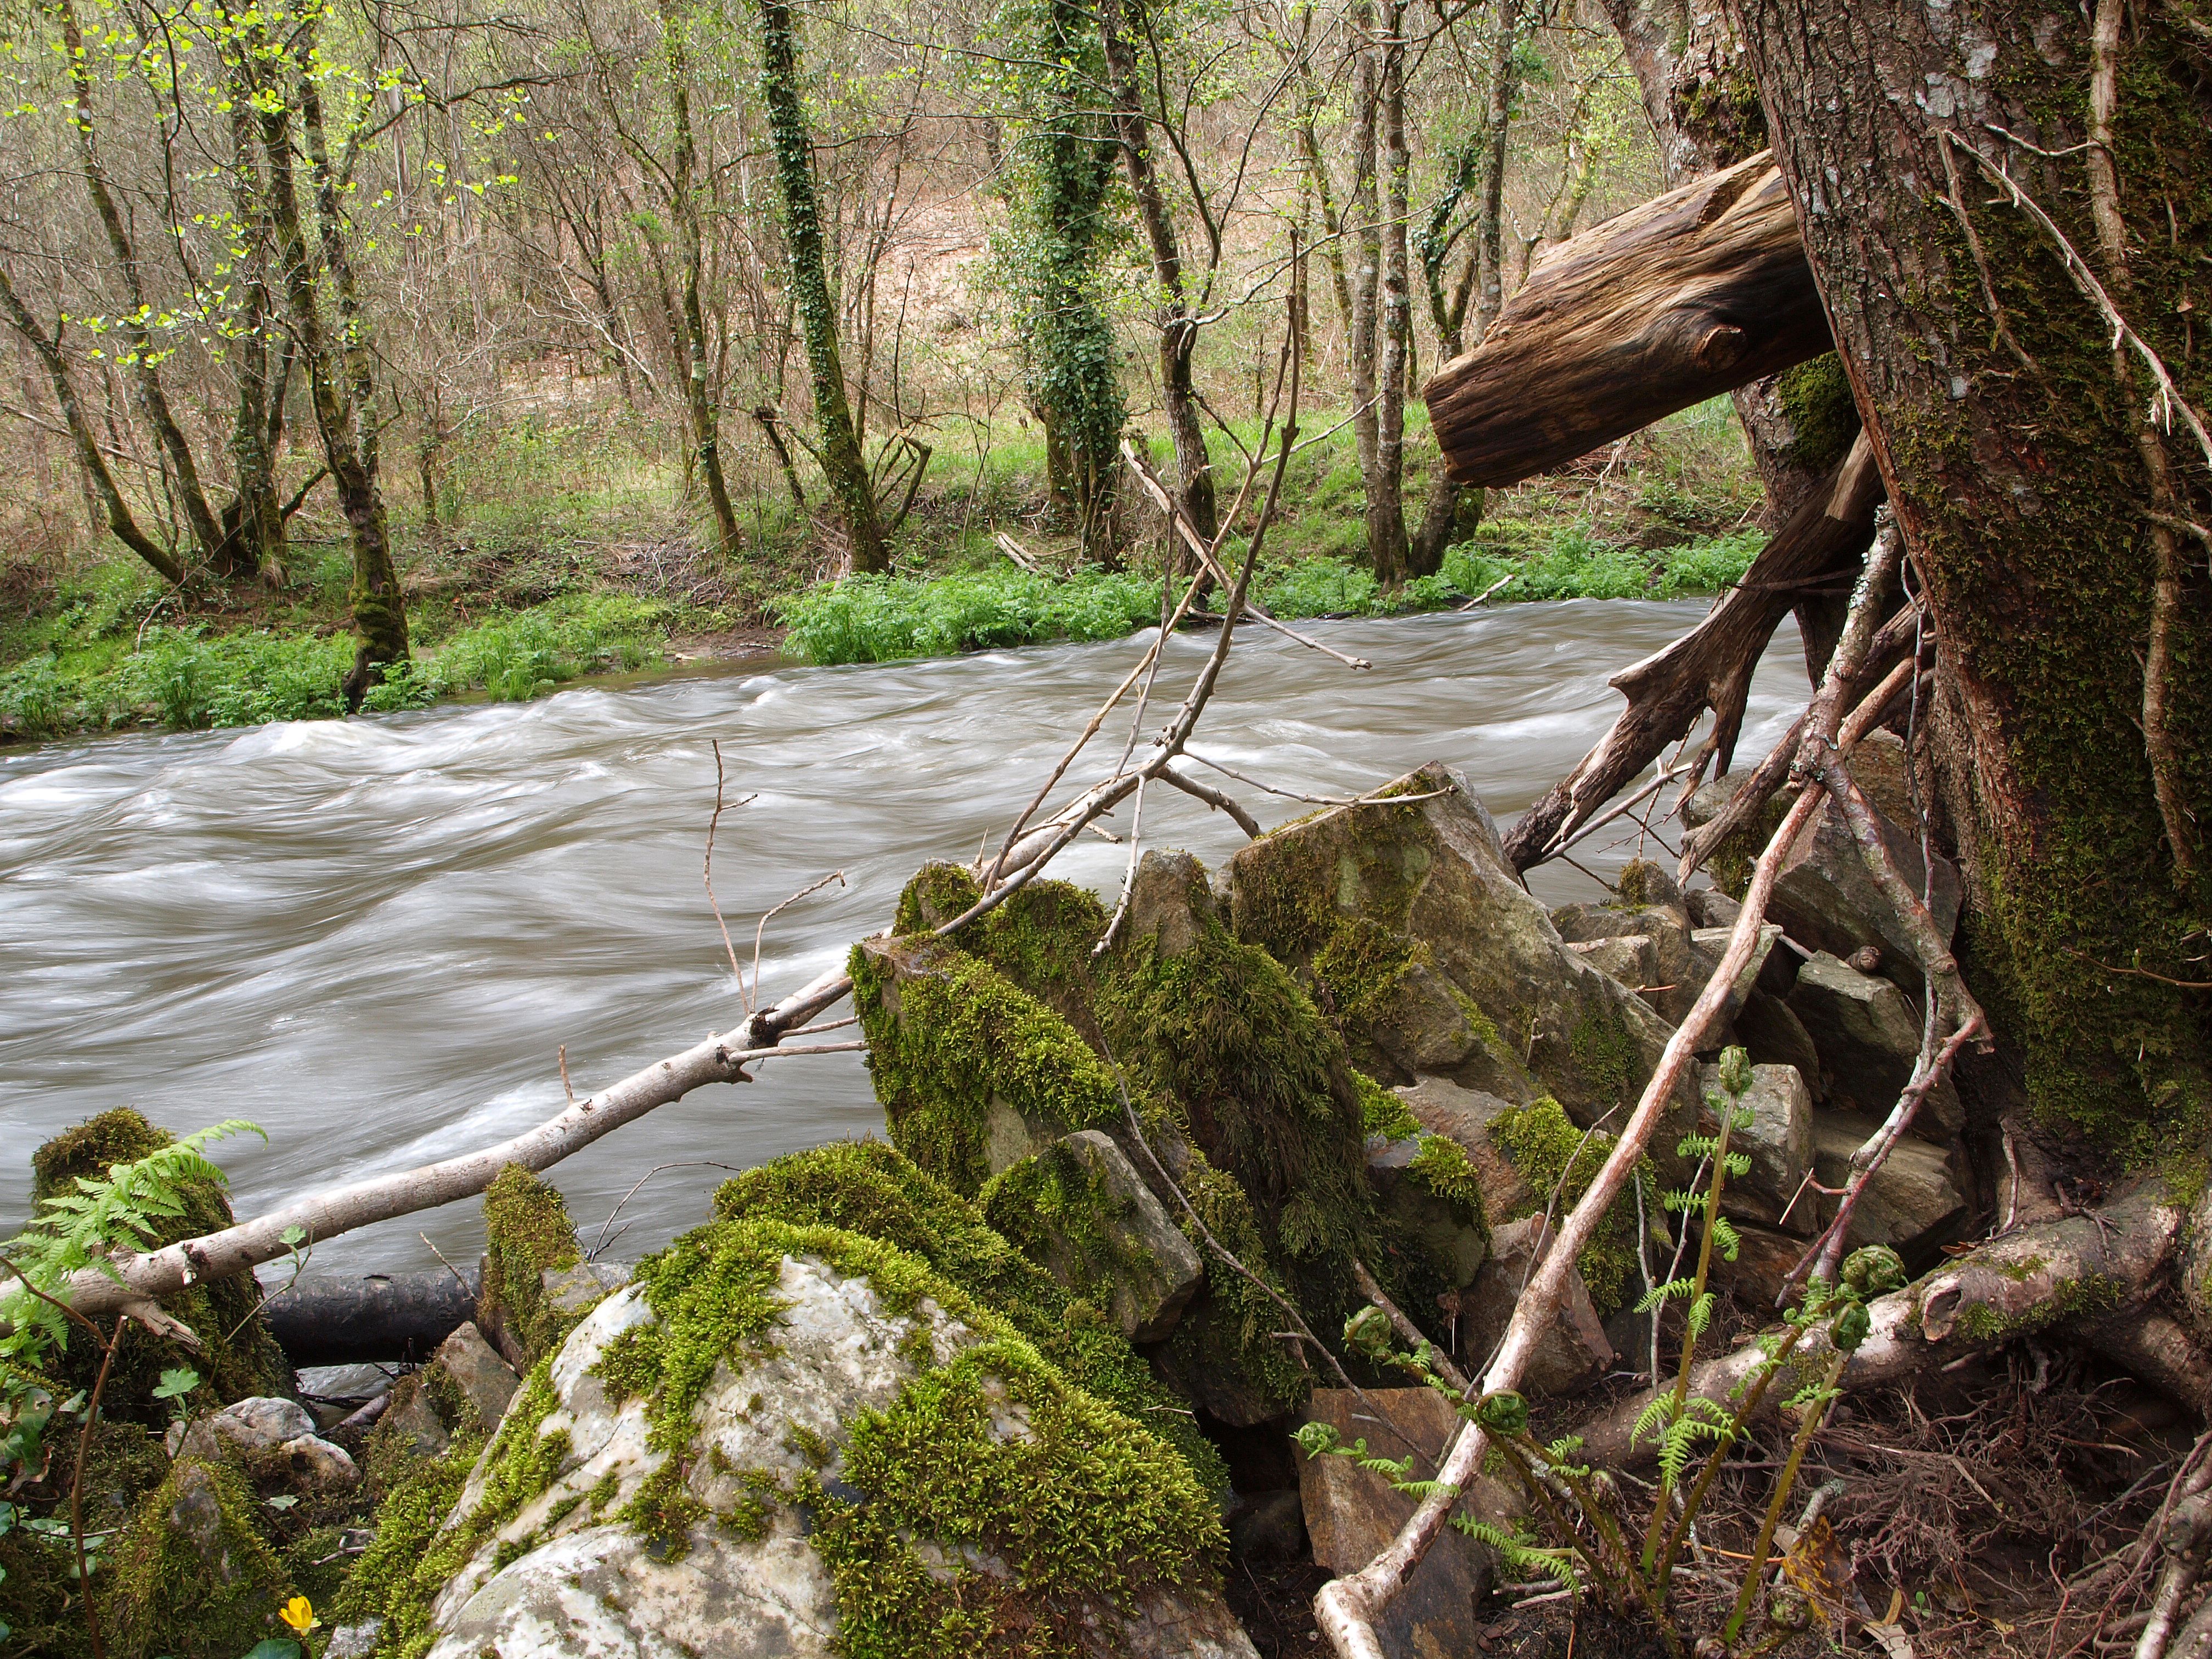
landscape, tree, nature, forest, rock, wilderness, trail, river, stream, jungle, rapid, rainforest, wetland, naturaleza, woodland, habitat, ecosystem, ggl1, old growth forest, natural environment, geographical feature